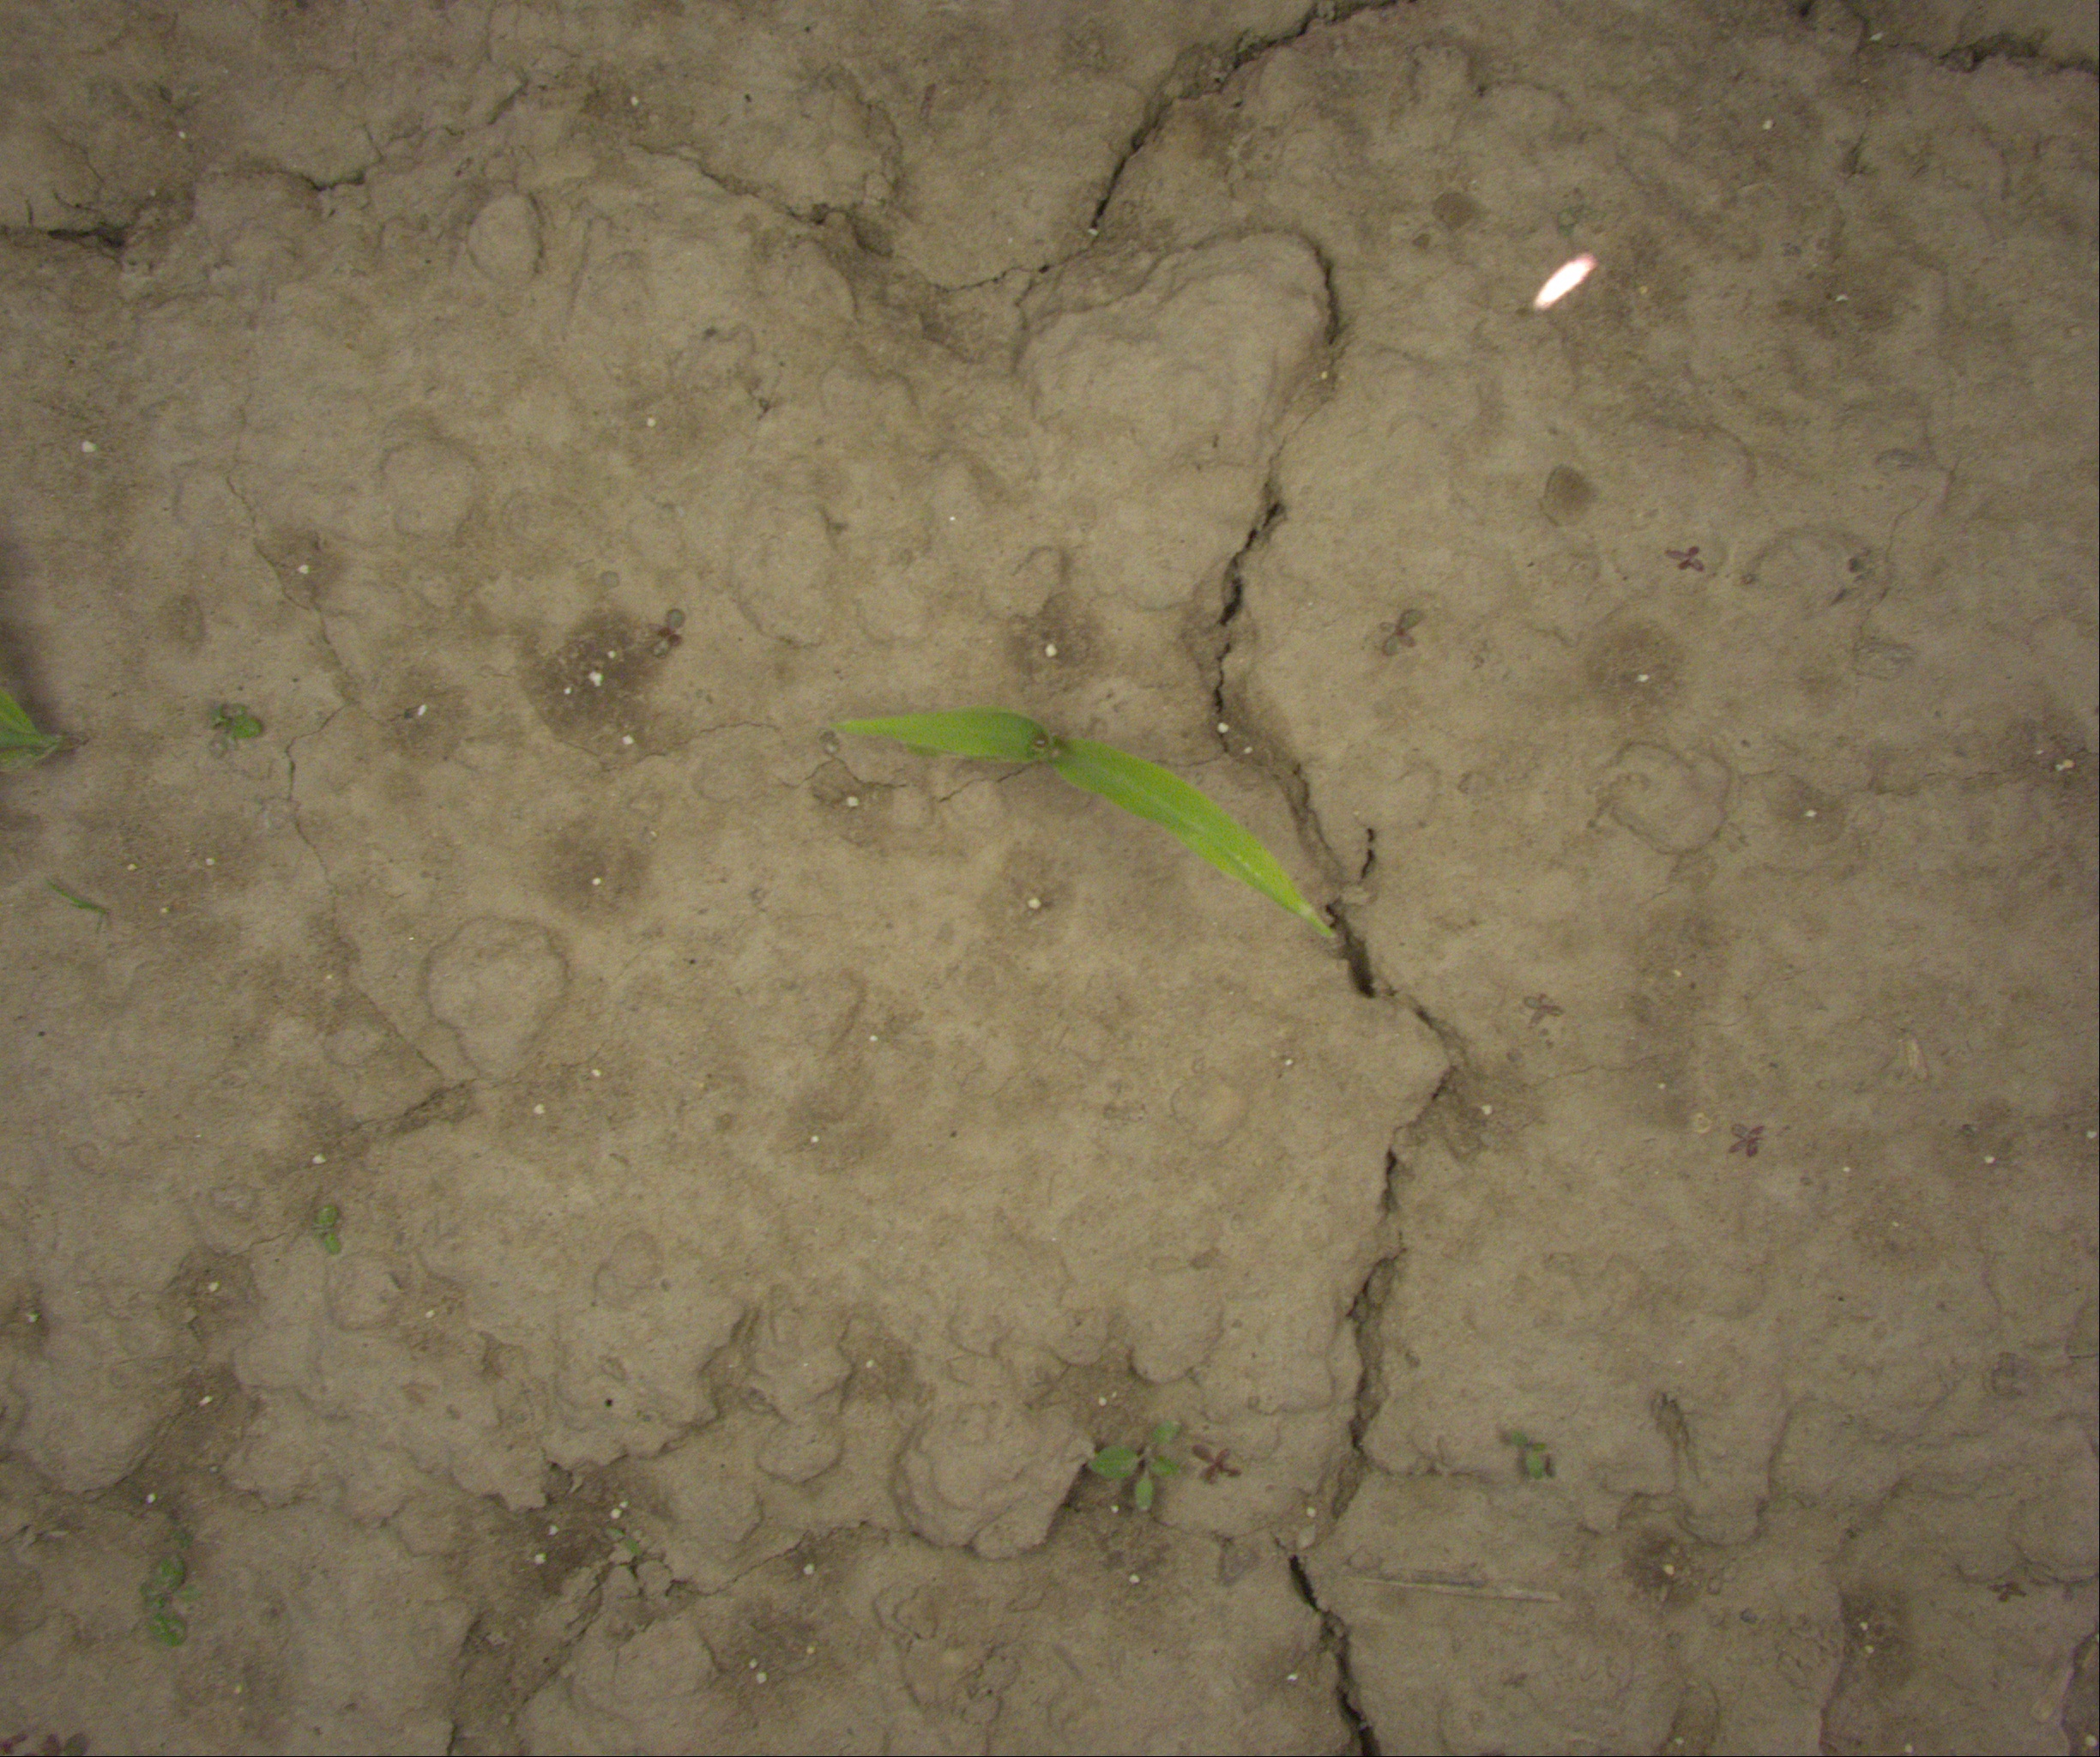
Crop: maize
Objects: maize, stem_maize